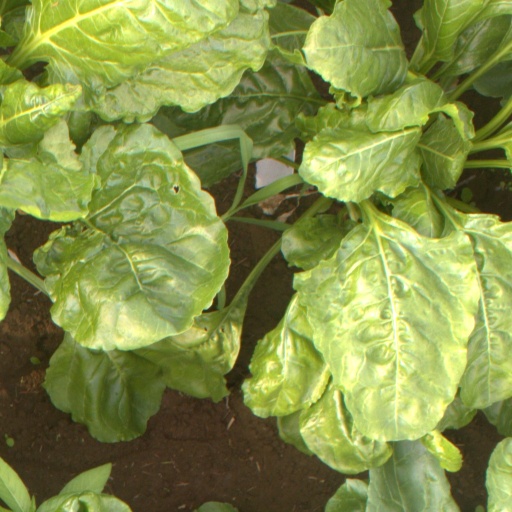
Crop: sugar beet